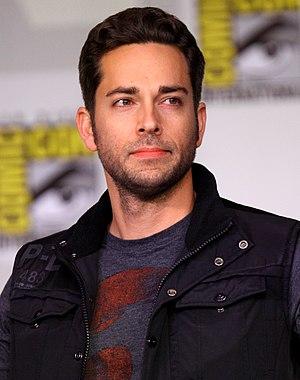
Les personnages de Chuck, série télévisée américaine, se constituent de onze acteurs principaux, d'une douzaine d'acteurs récurrents et d'un nombre aléatoire d'invités au fil des saisons.
Le trio palatin est un groupe d'Asgardiens créés par Stan Lee et Jack Kirby dans le comic book Journey into Mystery # 119 daté d'août 1965 et édité par Marvel Comics. Il est composé de Fandral, Hogun et Volstagg. À la différence des autres asgardiens, ces trois dieux ne sont pas inspirés de la mythologie nordique.
Chuck est une série télévisée américaine en 91 épisodes de 42 minutes, créée par Josh Schwartz et Chris Fedak, produite par McG, diffusée du 24 septembre 2007 au 27 janvier 2012 sur le réseau NBC aux États-Unis. Au Canada, les trois premières saisons ont été diffusées sur Citytv et les deux dernières en simultané sur CHCH-DT / CJNT-DT.